Joint Security Area

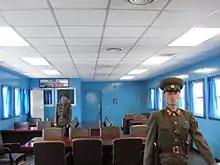
Two KPA soldiers standing guard inside a JSA conference room, in front of the door leading to the South Korean side of the JSA. View from north to south.

The Joint Security Area (JSA, often referred to as the Truce Village or Panmunjom) is the only portion of the Korean Demilitarized Zone (DMZ) where North and South Korean forces stand face-to-face. The JSA is used by the two Koreas for diplomatic engagements and, until March 1991, was also the site of military negotiations between North Korea and the United Nations Command (UNC).